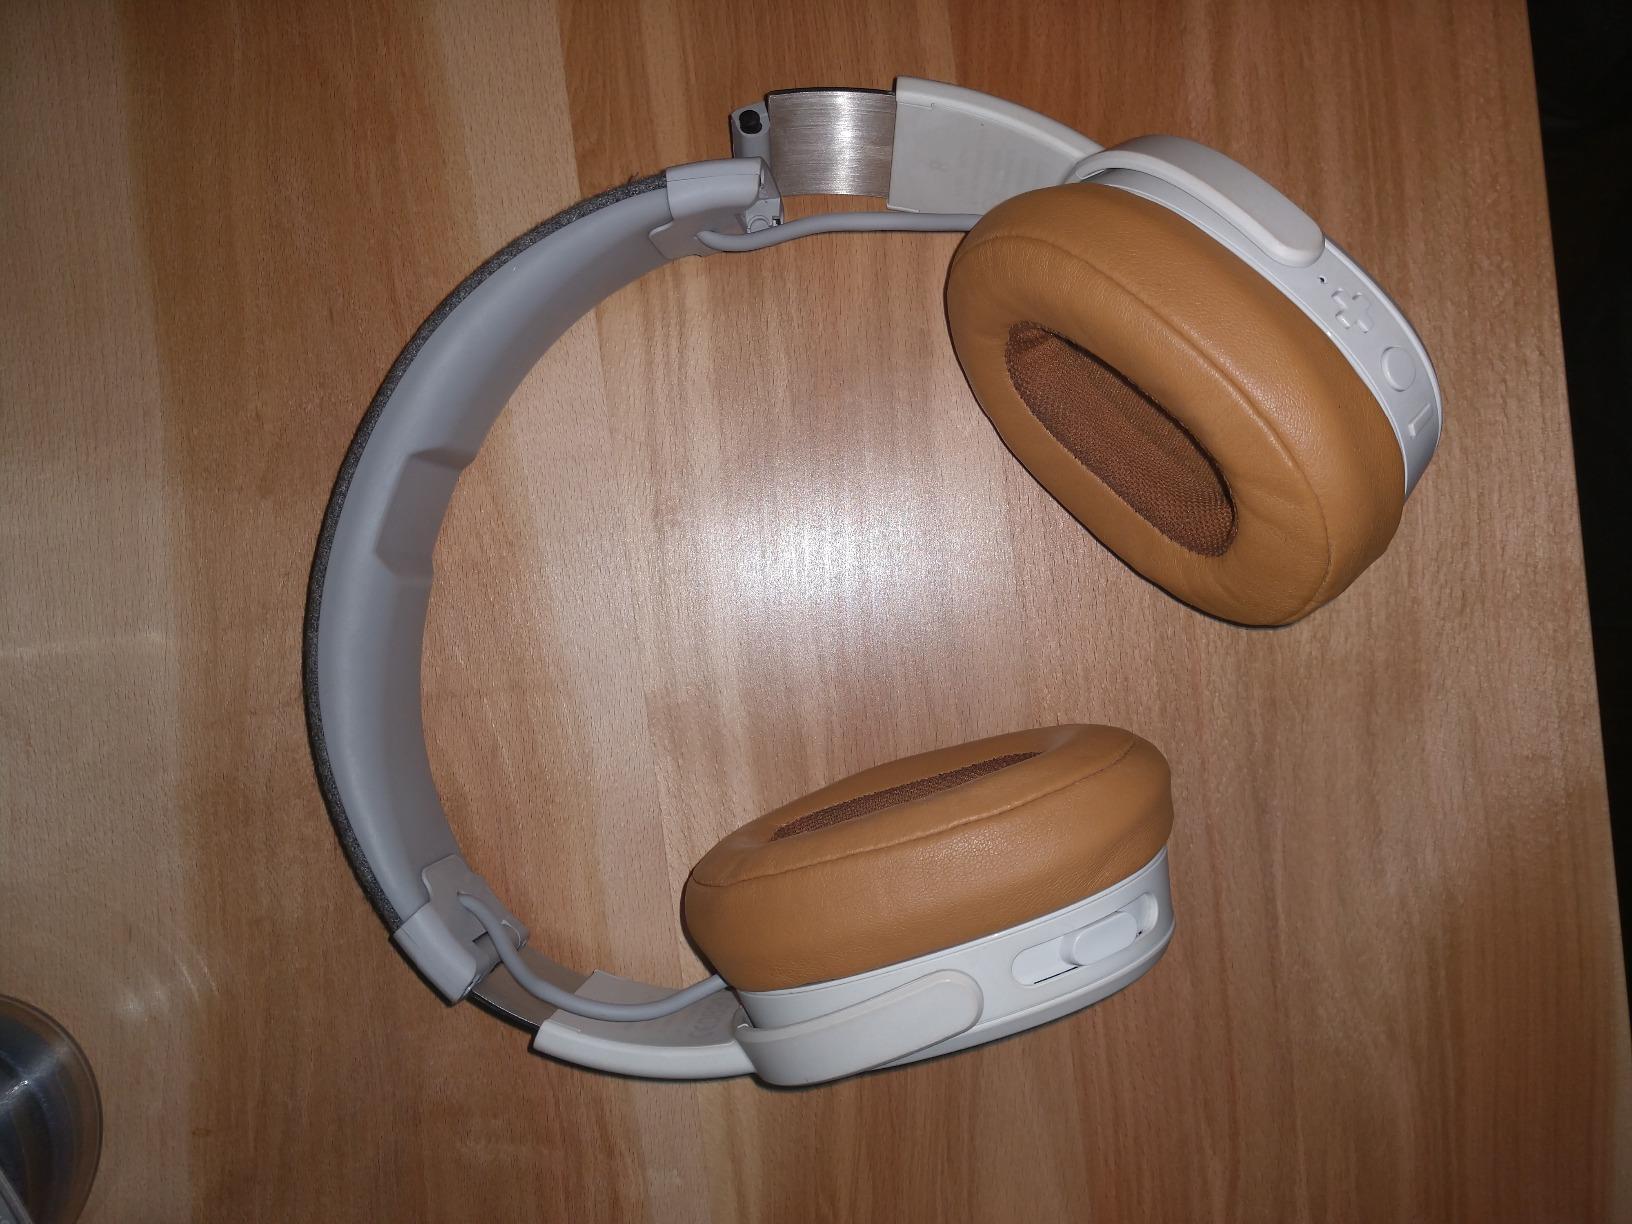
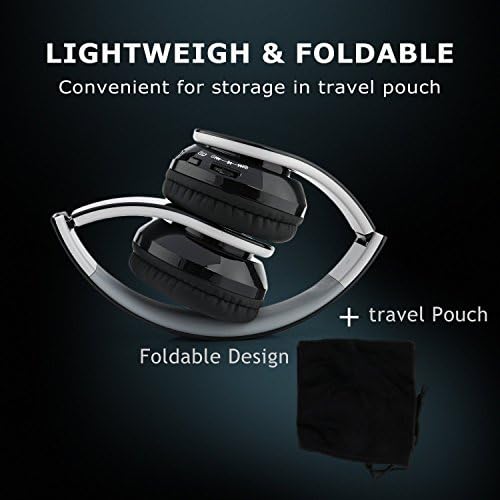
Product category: headphones
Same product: no